Soini (mythology)

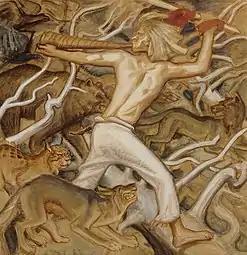
"Kullervo Herding his Wild Flocks" by Akseli Gallen-Kallela (1917). In some regions, Soini is the protagonist of this story instead of Kullervo.

When Soini was only three nights old, he tore his swaddling. As he was seen to be so strong, he was sold to Karelia to a smith named Köyrötyinen. When he was ordered to look after a child, he tore the child's eyes out, killed them with a disease and burned the cradle. He asked for a new job and was told to build a fence. He did by tying full grown spruces together with snakes and lizards. He asked for a new job and was told to herd cattle. The smith's wife gave him a bread which she had hidden a stone into. She told Soini not to eat it before the cattle is coming back home. He did, however, cut into the bread earlier, finding the stone. He was enraged and decided to enact revenge. He fed the cattle to bears, made a horn instrument out of cow bones, and led bears and wolves to the smith's home. He told the bears and wolves to rip apart the smith's wife's thigh, thus getting his revenge against her.